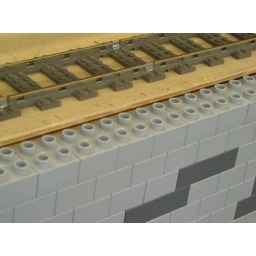
The base of diorama is surrounded by a wall made from gray duplo bricks.